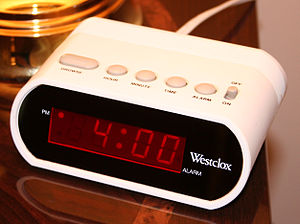
AM og PM
Klokken 4 PM, hvor AM kontra PM angives med en prik (PM) ud for det gældende. (På clockradioer med digitaludlæsning kan en prik for oven også betyde "vækkefunktion slået til".)
AM og PM er latinske betegnelser for klokkeslæt hhv. før og efter middag. De to betegnelser anvendes hovedsageligt i engelsktalende lande, hvor man ikke benytter sig af 24-timersuret.